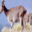
Label: deer